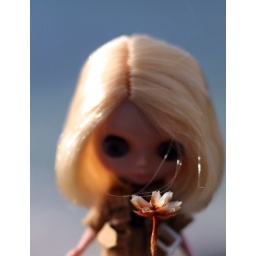
Save the animals .. in a sand dune, Scotland